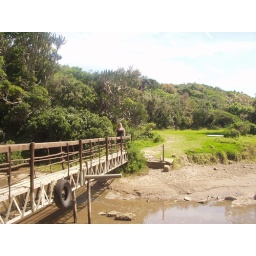
Crossing over the water on to the beach